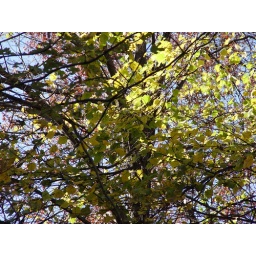
tree framed against the sky 4